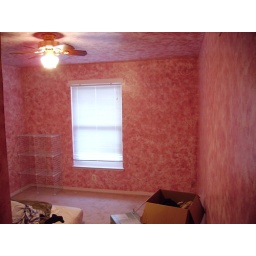
My bedroom in the house I just moved into. This WILL be repainted.